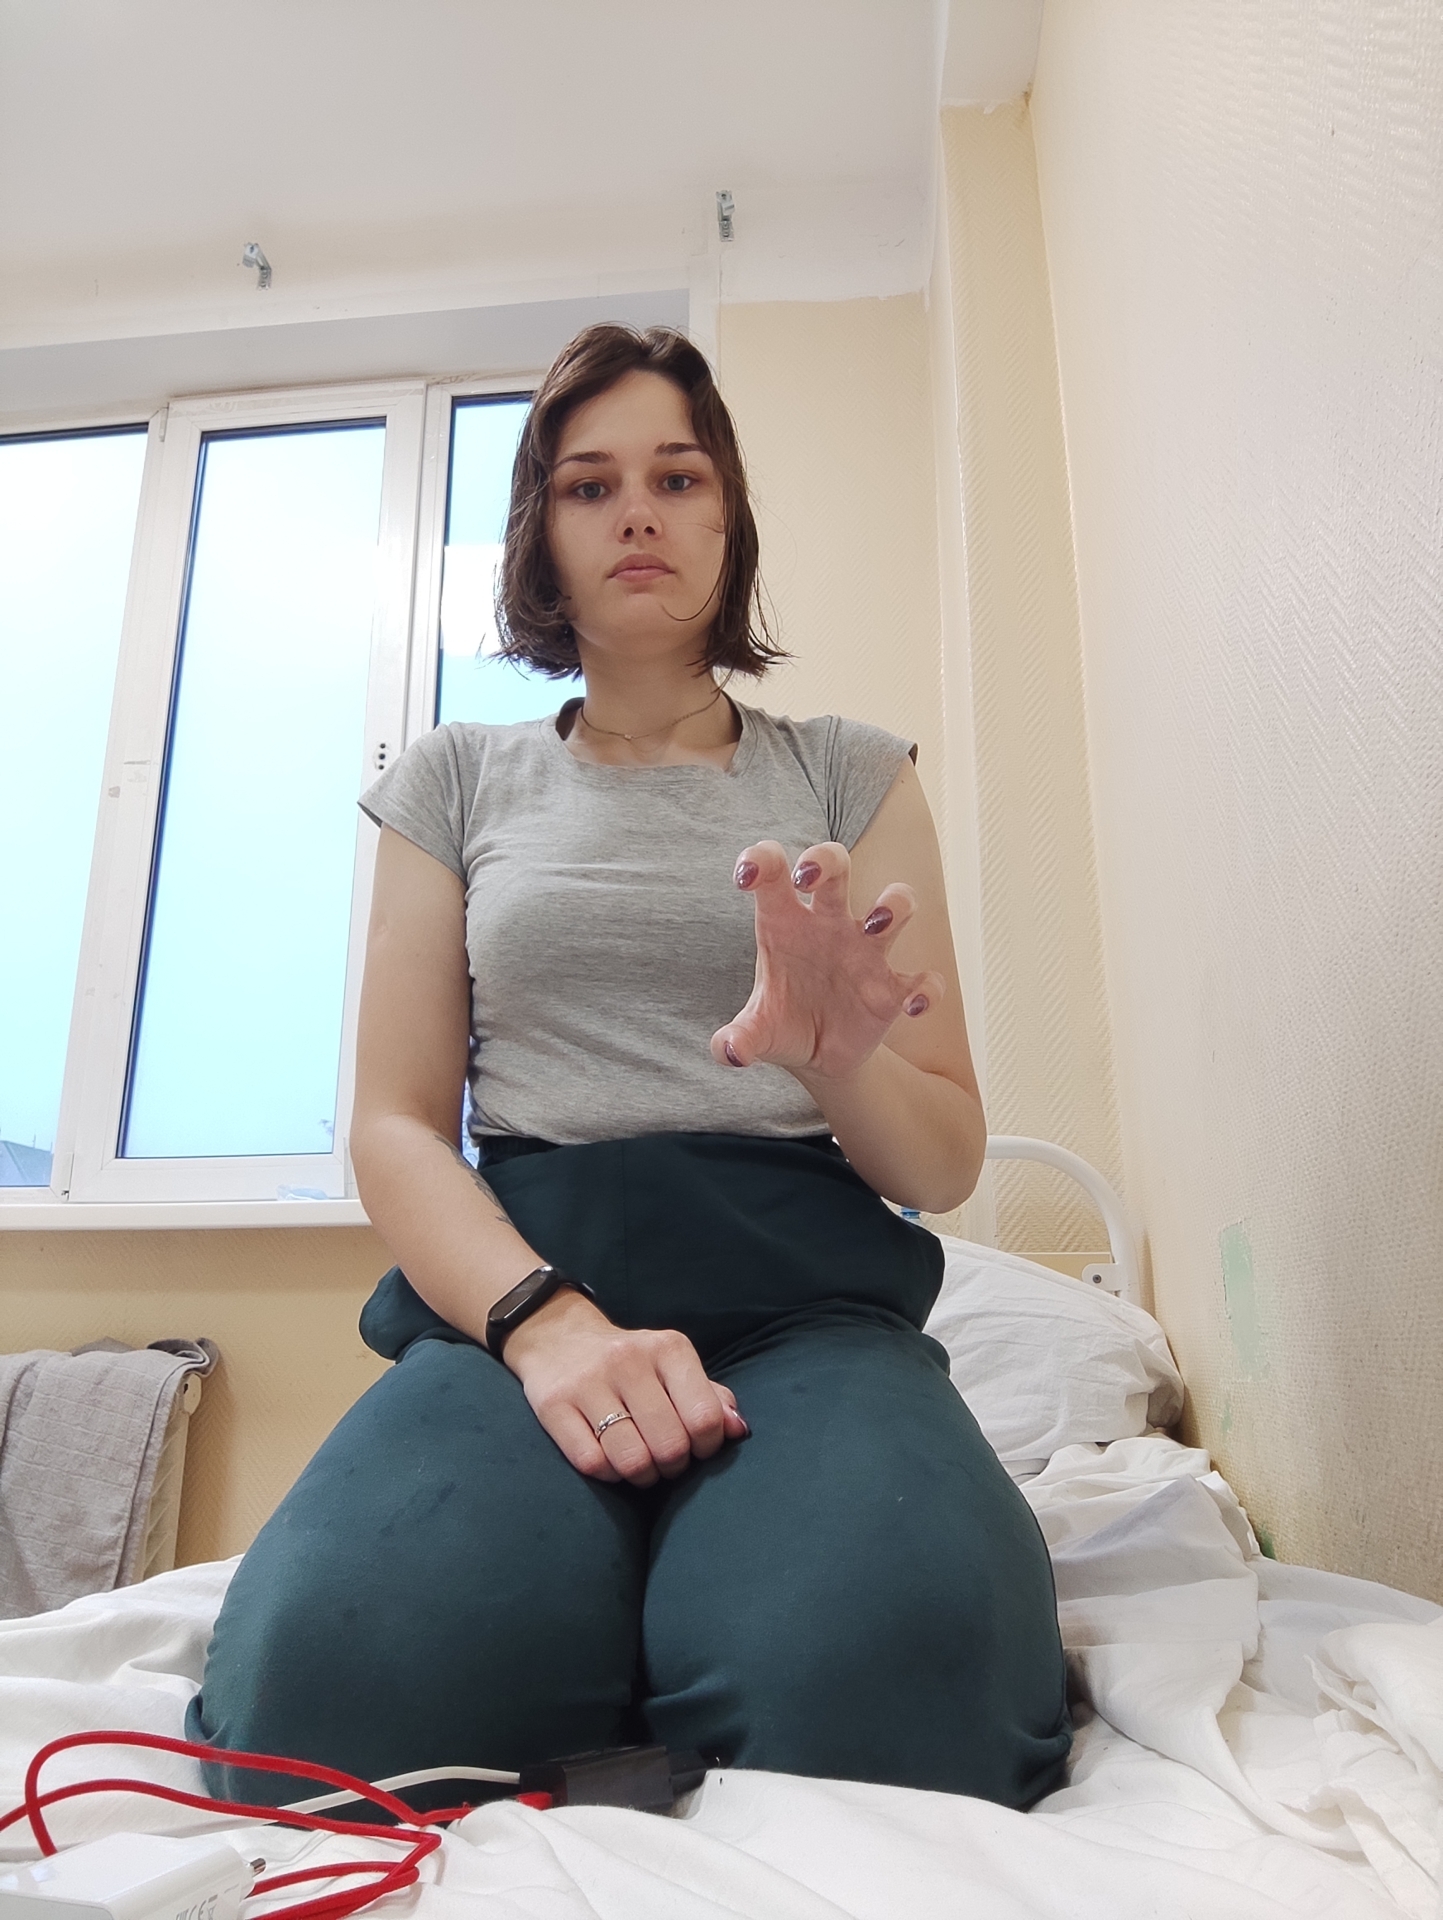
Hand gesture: grabbing